Palynivore

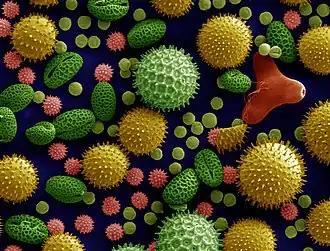
Colorized electron micrograph of various types of pollen

The earliest evidence of palynivory can be traced back to the Silurian (444 million years ago (Mya) – 419 Mya) and early Devonian (419 Mya – 393 Mya) periods Fossil evidence from these periods suggests that early arthropods, with unspecialized mandibular mouthparts, engaged in spore-feeding behavior. Unlike pollen, which is solely produced by flowering plants, spores are asexual reproductive particles produced by primitive organisms such as ferns, fungi, and bacteria. Palynivory, which is thought to have derived from early spore-feeders, emerged much later during the Pennsylvanian era (323 Mya – 299 Mya). Much of the evidence relating to palynivory evolution has been linked to a change in the structure of mandibular mouthparts, allowing for easier pollen collection. Such evidence can be found in Coleoptera (beetles), the most diverse group of palynivores, wherein species have developed mouthparts for pollen collection in addition to the evolution of early mandibular appendages into specialized structures assisting in pollen consumption.